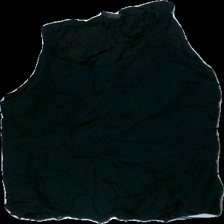
View: front
Type: Top
Category: Ladies
Brand: Indiska
Colors: Black
Material: 100% viscose
Cut: Regular, C-collar
Size: M
Holes: Minor
Price range: <50
Recommended usage: Export